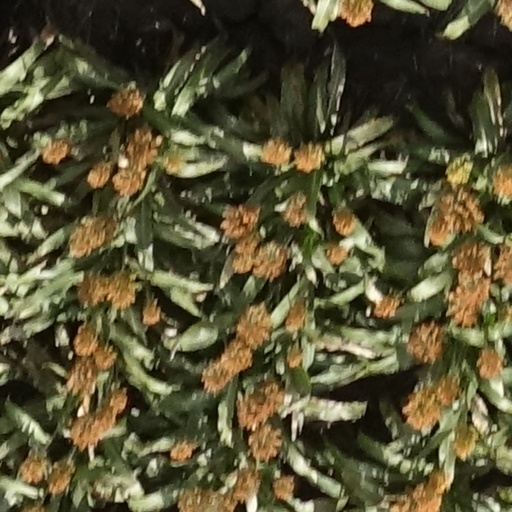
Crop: sorghum